Duiske Abbey

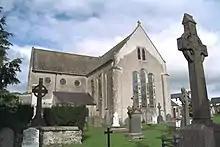
Choir window as seen from South East

Duiske Abbey National Monument, also known as Graiguenamanagh Abbey, is a 13th-century Cistercian monastery situated in Graiguenamanagh, County Kilkenny in Ireland.